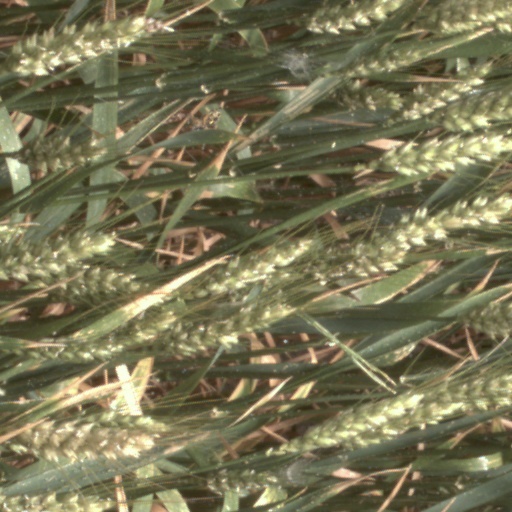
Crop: wheat